Jack Wilson (Home and Away)

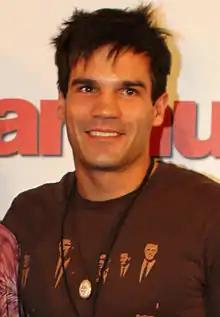
Daniel Amalm "(pictured)" quit "Home and Away" when playing Jack became too monotonous.

Jack and Curtis Reed (Shane Ammann) later befriend Eric Phillips (Daniel Goddard). Eric was introduced into the series on a six-week guest stint and is characterised as being manipulative and has muscles. Goddard told "Inside Soap's" Ross that his character "knows how to get people on side". When Jack and Curtis ask him to help them to get into shape, he reveals that he uses steroids. Goddard said that Eric "suggests that Jack try steroids to build up his muscles even more" and this turns the situation "sour".